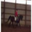
Label: horse